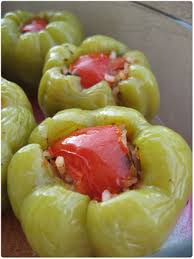
Yemek: biber_dolmasi